Daring-class destroyer (1949)

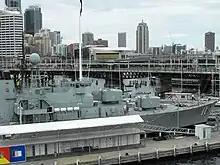
Forward half of , showing the two forward turrets for the 4.5-inch "Mark V" guns, and a single 40 mm "Bofors"

They were designed to ship three twin 40 mm /60 Bofors mounts STAAG Mark II, but the midships one was later replaced by the lighter and more reliable twin Mount Mark V. This meant that the 'Darings' could engage two targets at long range and two at close range under fully automatic radar directed-control, an enormous improvement over their predecessors. Two of the Australian "Daring"s were instead fitted with two twin and two single Bofors mounts. Type 293 was carried on the foremast for target indication.